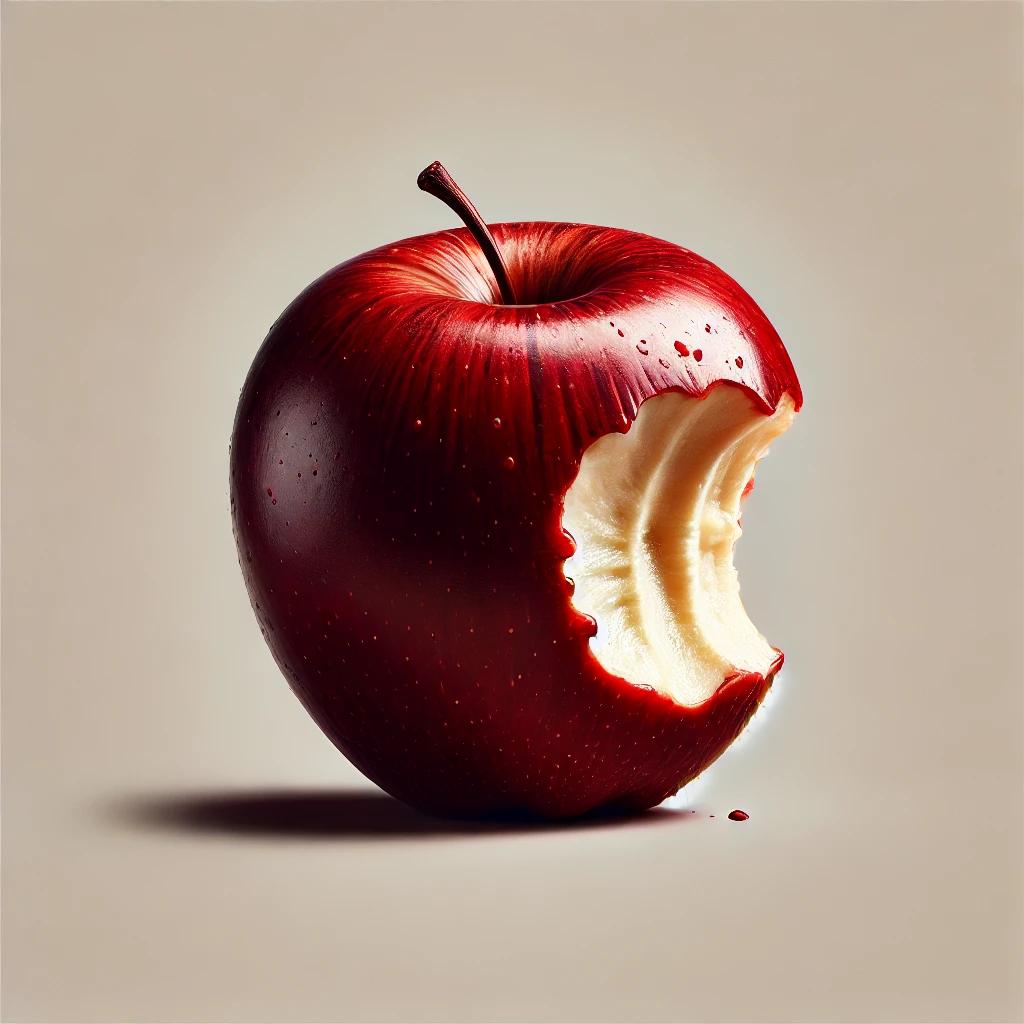
Etiqueta: orgánico